Caveman (film)

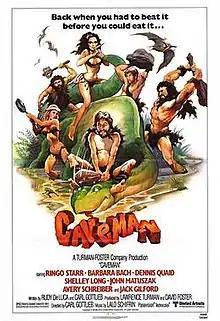
Theatrical release poster

Caveman is a 1981 slapstick comedy film written and directed by Carl Gottlieb and starring Ringo Starr, Dennis Quaid, Shelley Long and Barbara Bach. The film is set during prehistory and revolves around the rivalries between cavemen. It’s an international co-production between the United States and Mexico.